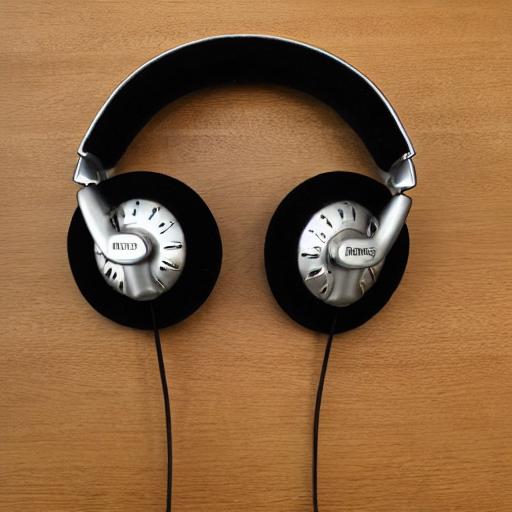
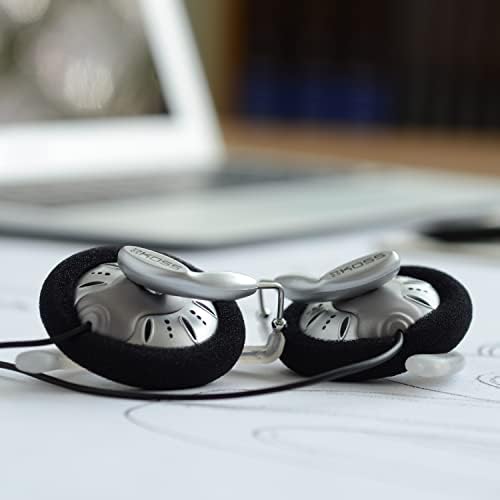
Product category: headphones
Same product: no